Battle of Kalbajar

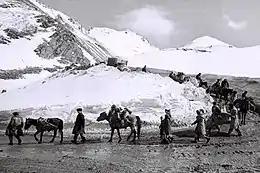
Azerbaijani displaced people from Kalbajar

As the deadline passed on April 2, Melkonian's armor entered the intersection and encountered a line of Azerbaijani tanks and infantry. A firefight ensued but lasted for only several minutes as the defence line was soon battered and destroyed. Many of the Azerbaijani forces were ill-prepared for the attack as Melkonian noted when pointing out to their lack of equipment.